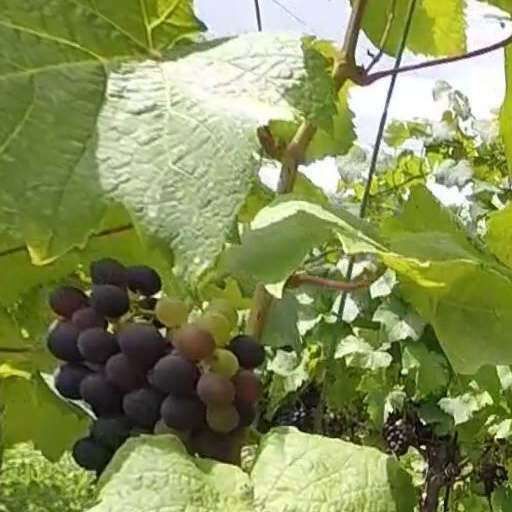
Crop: grape